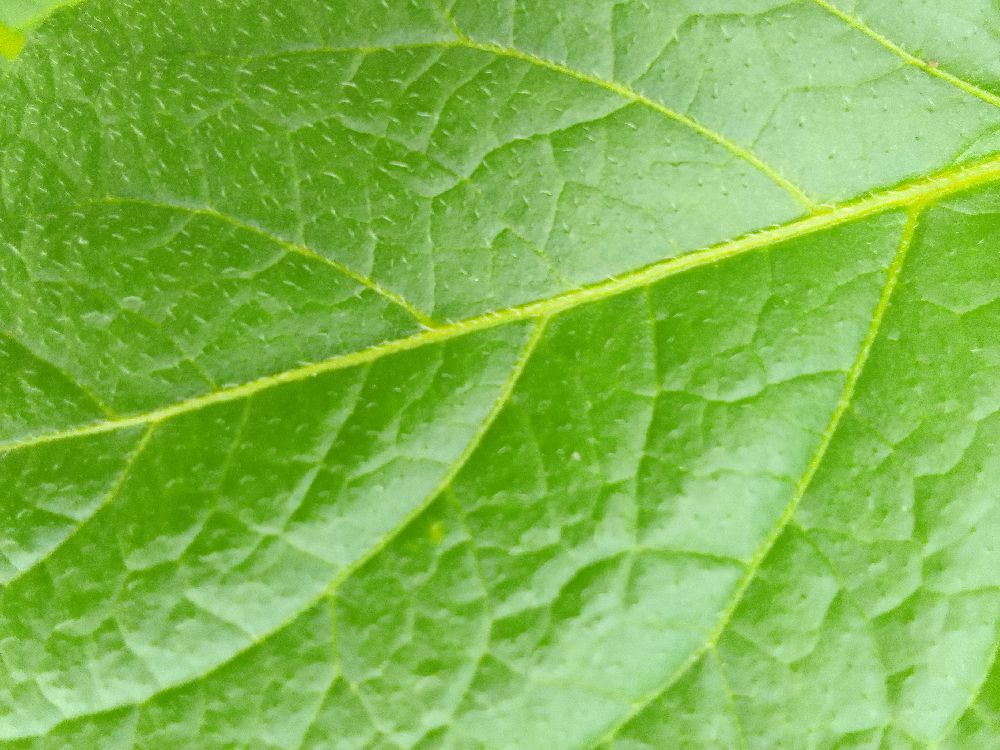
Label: Healthy